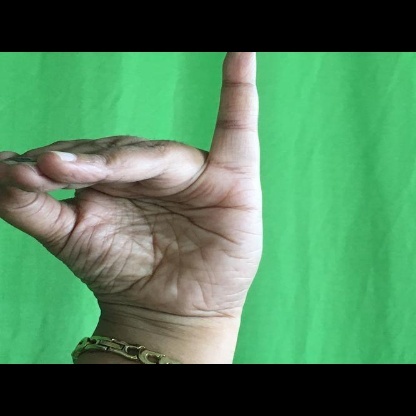
Mudra: Hamsapaksha